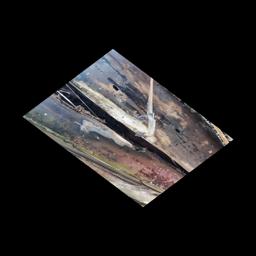
Label: PSEUDOSTEM WEEVIL